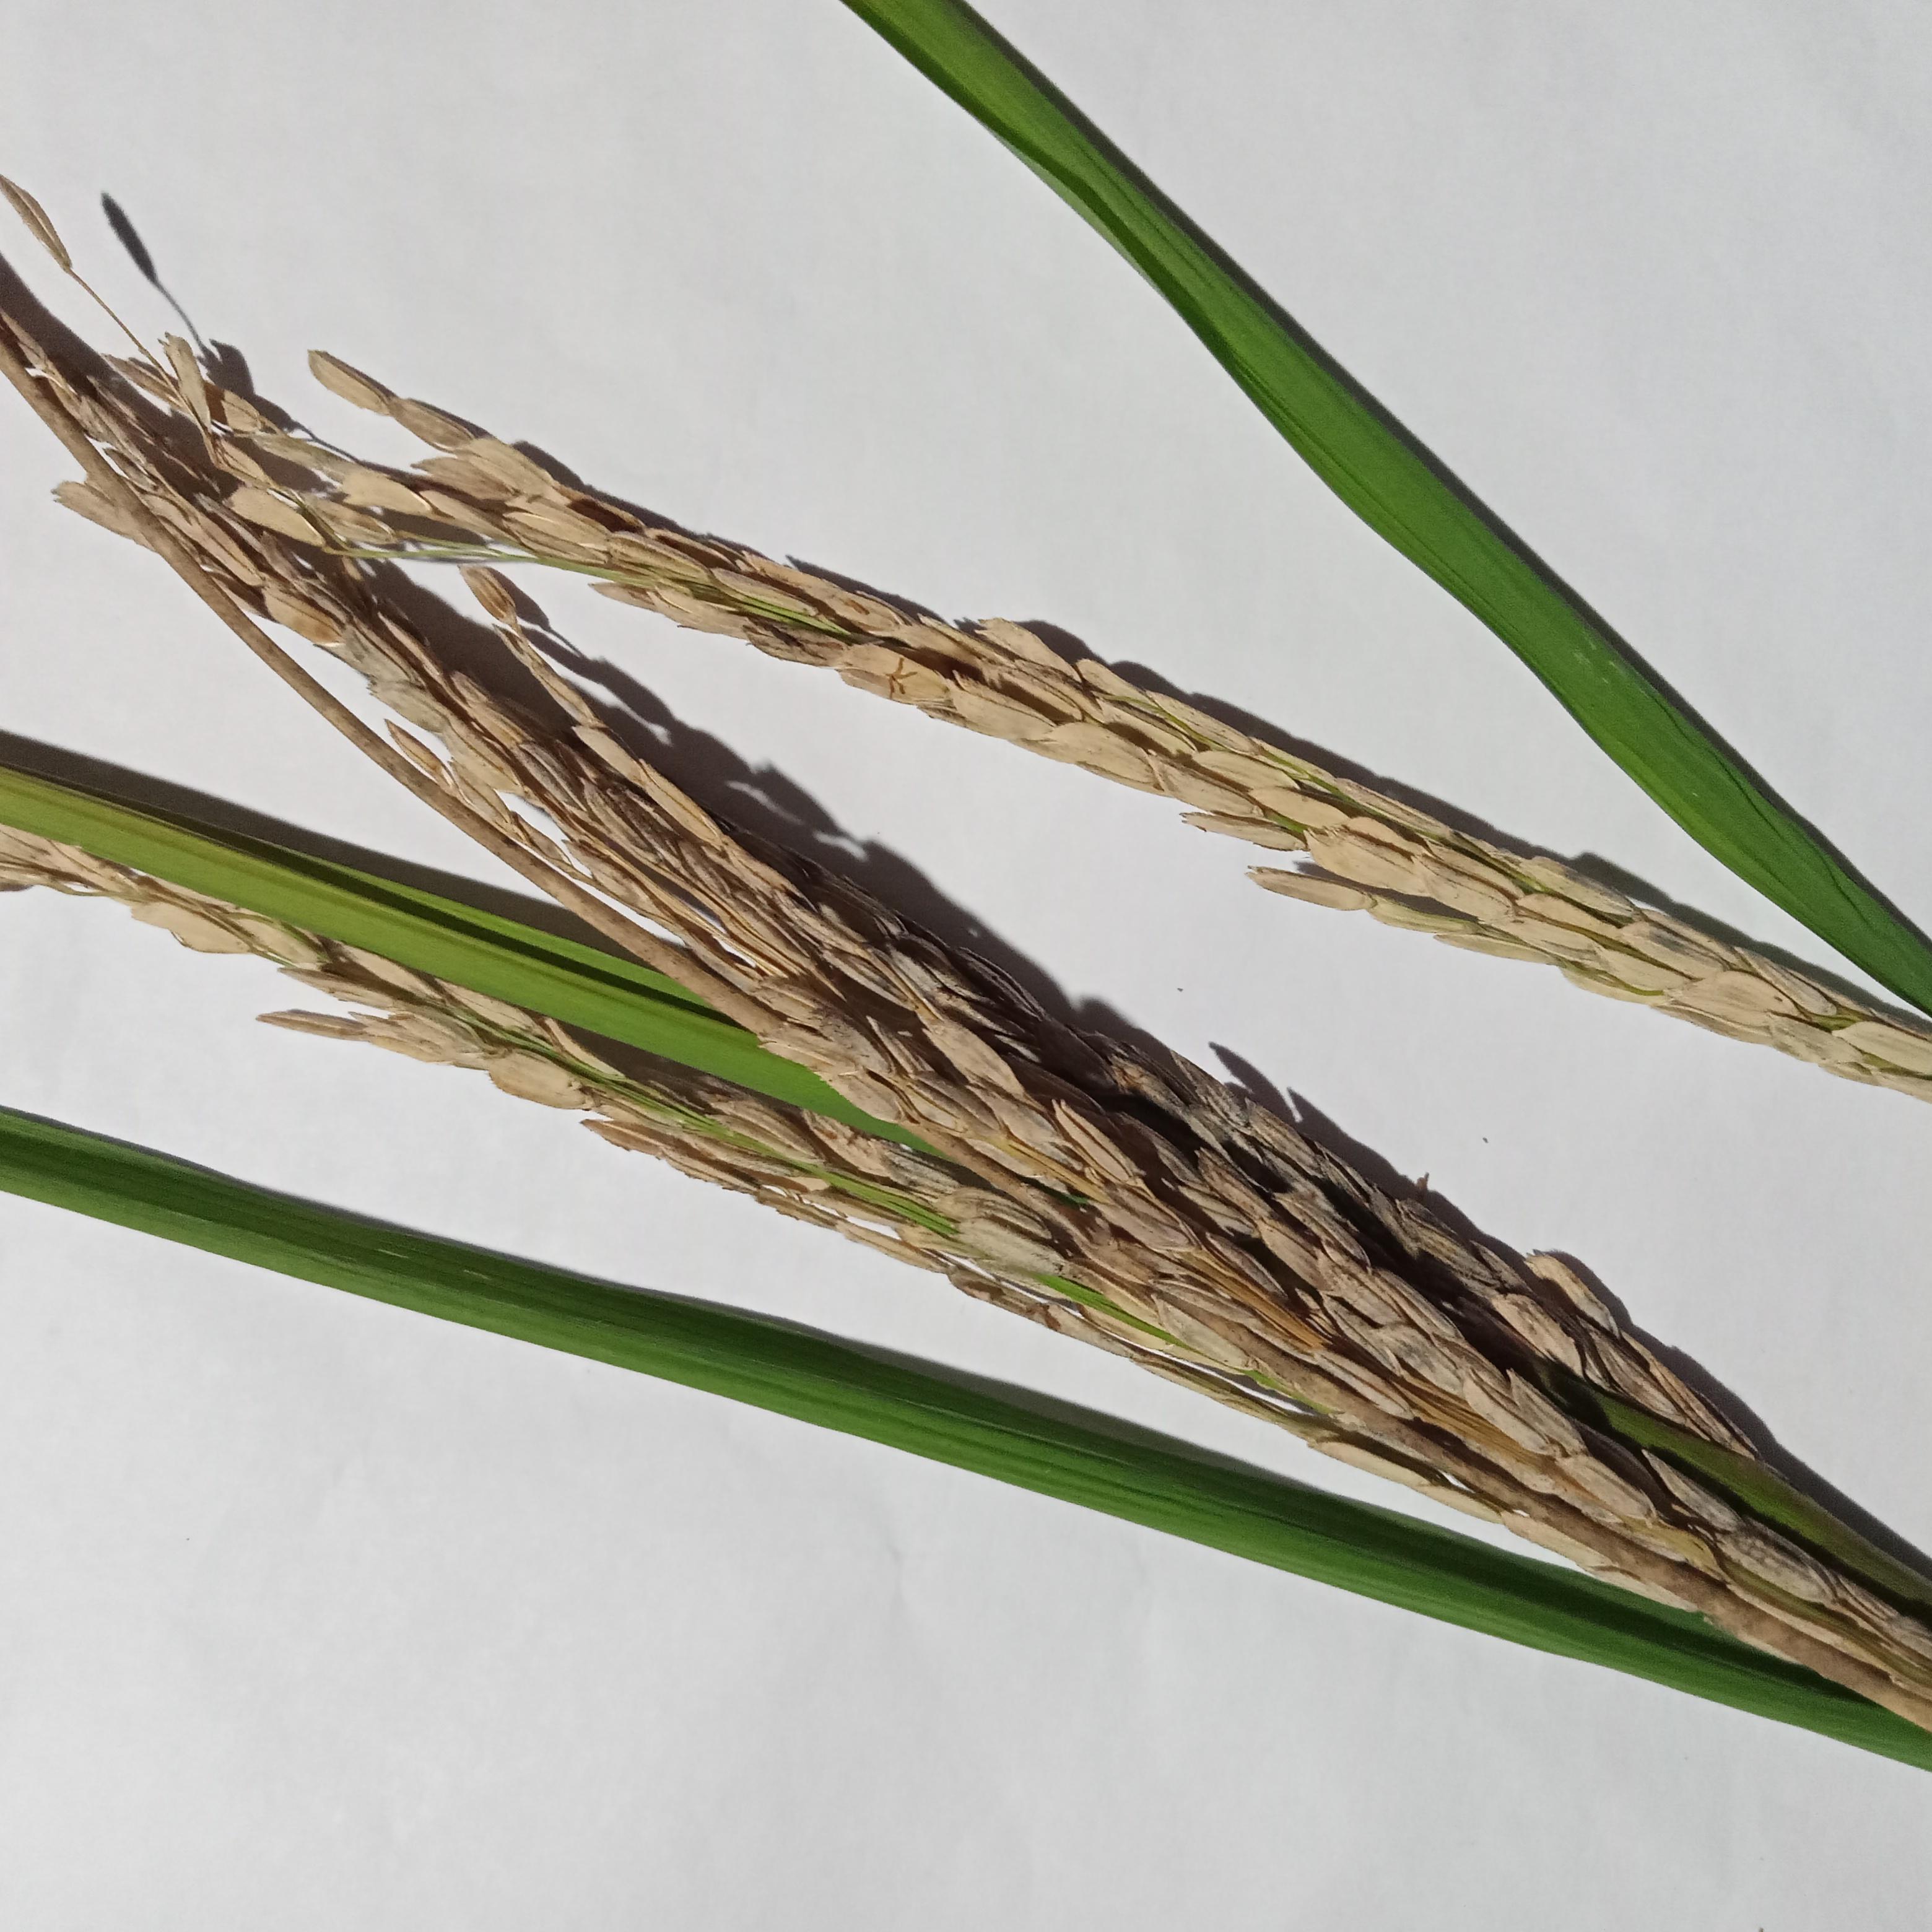
Label: Rice___Neck_Blast